Les Petites Bon-Bons

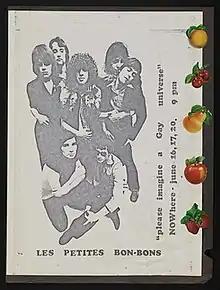
"Les Petites Bons-bons mail art to Lucy Lippard," 197-, mail art, various media; 31 x 23 cm.

Les Petites Bon-Bons was a group of conceptual/life artists that originated in Milwaukee, Wisconsin, in the early 1970s. Their activities spanned the nascent gay activist movement, the international correspondence network and the Hollywood glitter rock scene. They are known largely by the work of Jerry Dreva and Robert Lambert, aka Jerry and Bobby Bonbon, and who achieved much of their fame by effectively manipulating major media outlets.